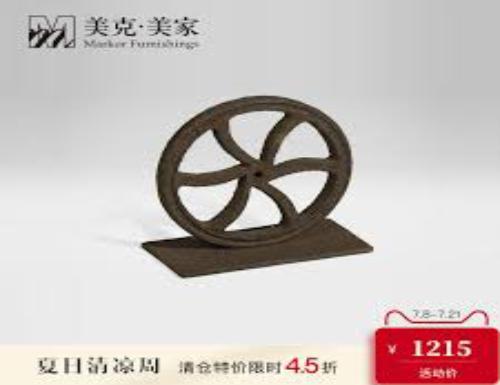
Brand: markor furnishings
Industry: Necessities